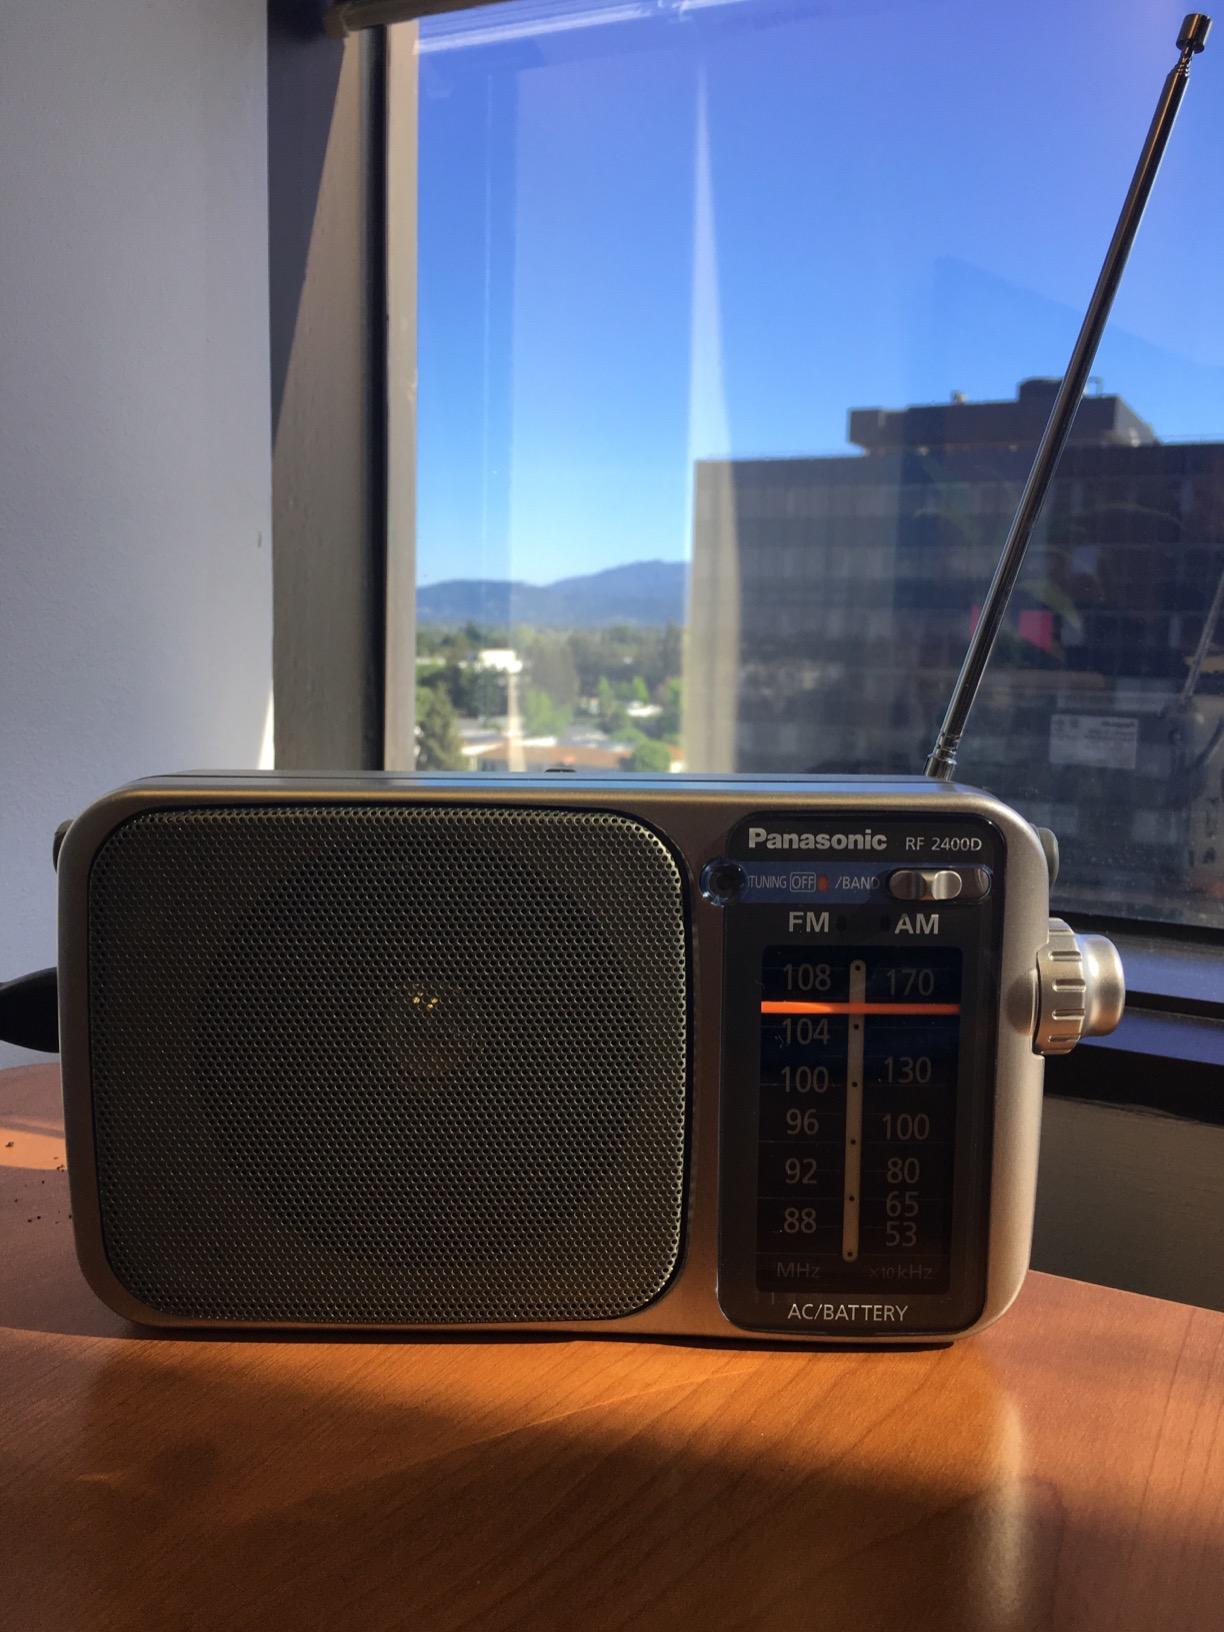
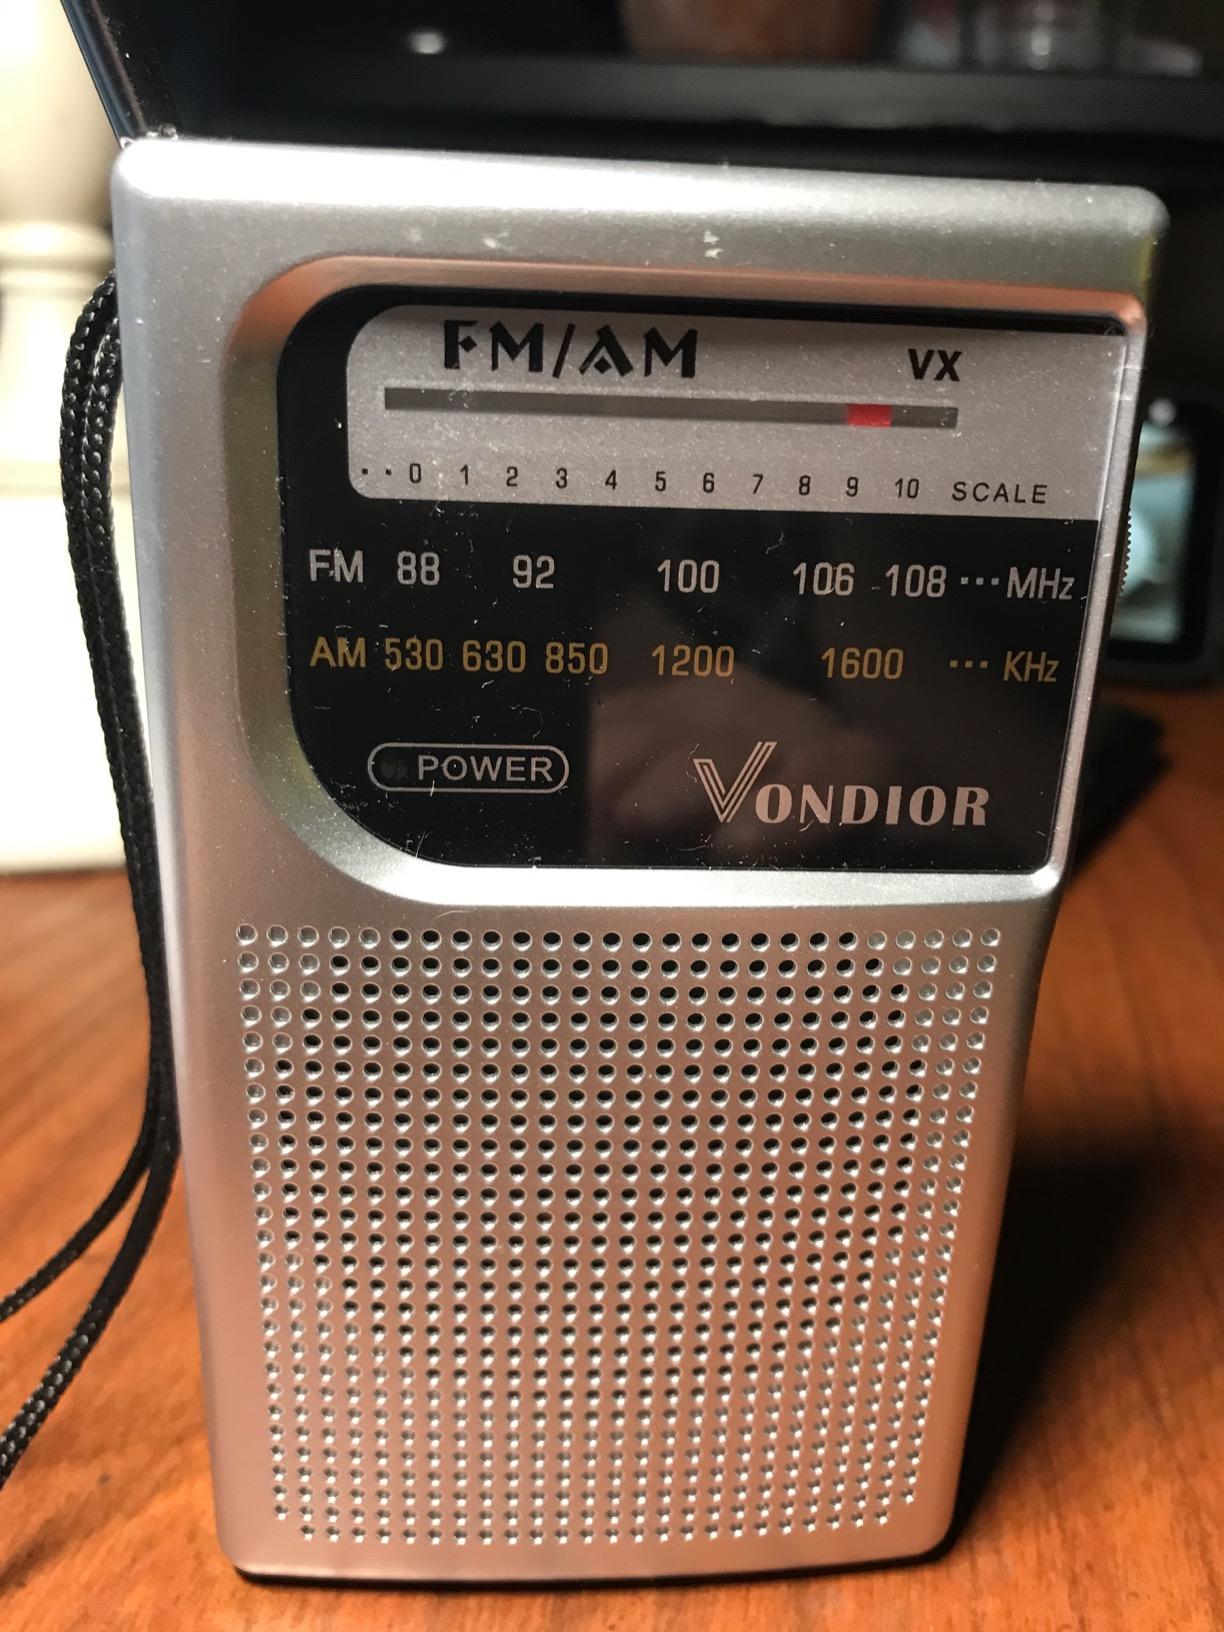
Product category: radio
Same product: no